Yeshivas Knesses Beis Yitzchak-Kaminetz

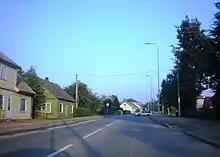
Modern photo of Rasein in Lithuania

In early September 1939, the German Army invaded Kaminetz. They told the local residents that they did not plan to stay for long, as they had signed the Molotov–Ribbentrop Pact, which stated that the Soviet Union would get the eastern half of Poland, and treated them decently. The yeshiva stayed in Kaminetz during the German occupation, and had prayed regularly during the Jewish holiday of Rosh Hashana. The Germans left the city, leaving behind only a small headquarters, at the time that the Russians were supposed to come. However, the Russians didn't come right away, and local gentile anti-Semites took advantage of the anarchy to attack Jews and loot their properties. Ironically, the Jews went to the local Nazi headquarters and requested that their soldiers return to protect them until the Soviets arrived. The Russians arrived on the day before Yom Kippur.